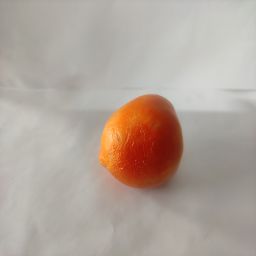
Crop: Tomato
Quality: Ripe